Ideal Home Show

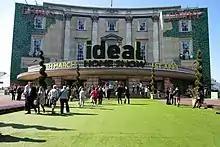
The Ideal Home Show at Earls Court in 2012

The Ideal Home Show (formerly called the Ideal Home Exhibition) is an annual event in London, England, held at Olympia. The show was devised by the "Daily Mail" newspaper in 1908 and continued to be run by the "Daily Mail" until 2009. It was then sold to events and publishing company Media 10.